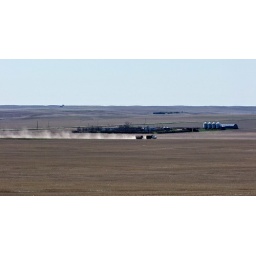
Farm truck driving on a dusty gravel highway as seen south of Cabri, Saskatchewan in May 2010.Rural Municipality of Riverside.